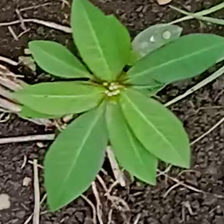
Weed species: Moti_dudhi(Euphorbia_geneculata_L)